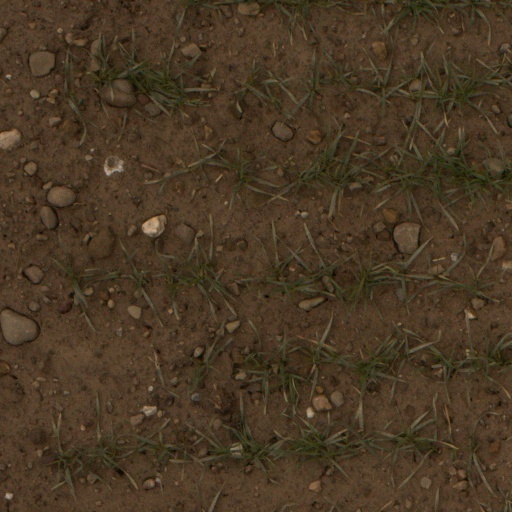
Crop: wheat